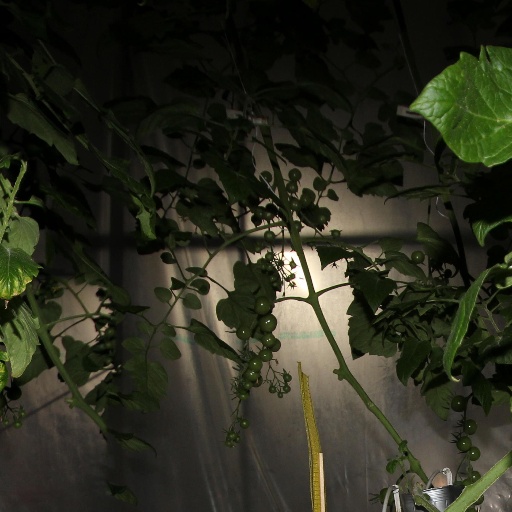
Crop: tomato